Pão de Ló

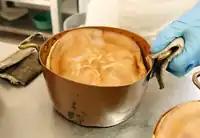
Pão de Ló de Alfeizerão are baked in copper pots

This sponge cake is believed to have originated from the in Alcobaça. The recipe was smuggled out of the monastery by João Matos Vieira, a priest, due to the Revolution of 1910 and brought to the "freguesia" of Alfeizerão.